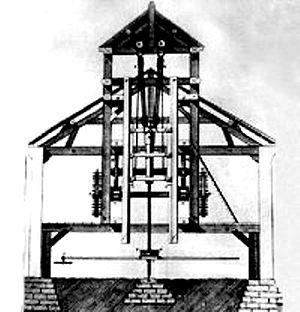
Jean-Florent de Vallière, lieutenant général d'artillerie sous Louis XV. Il est le rédacteur du règlement d'artillerie du 7 octobre 1732, qui uniformise les calibres en usage dans l'armée française.
La Fonderie de canons de Douai est un lieu dont l'histoire débute au XIᵉ siècle par la construction d'un donjon du comte de Flandre dont il subsiste le puits pour devenir au XVIIᵉ siècle un arsenal puis une fonderie de canons, et désormais un jardin.
Jean Maritz, né à Berthoud en 1680 et mort en 1743, est un mécanicien suisse appelé en France au poste de Commissaire des Fontes à Strasbourg. Il y mit au point une machine à aléser verticale, puis une machine à aléser horizontale. Ces inventions révolutionnèrent la fabrique des canons dans la France du XVIIIᵉ siècle, en tant que composant stratégique du système Vallière, et étape décisive vers le système Gribeauval ultérieur. Elles constituent un chaînon technologique dans le développement de la machine-outil.